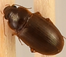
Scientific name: Amara quenseli
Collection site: Onaqui NEON (ONAQ), plot ONAQ_018